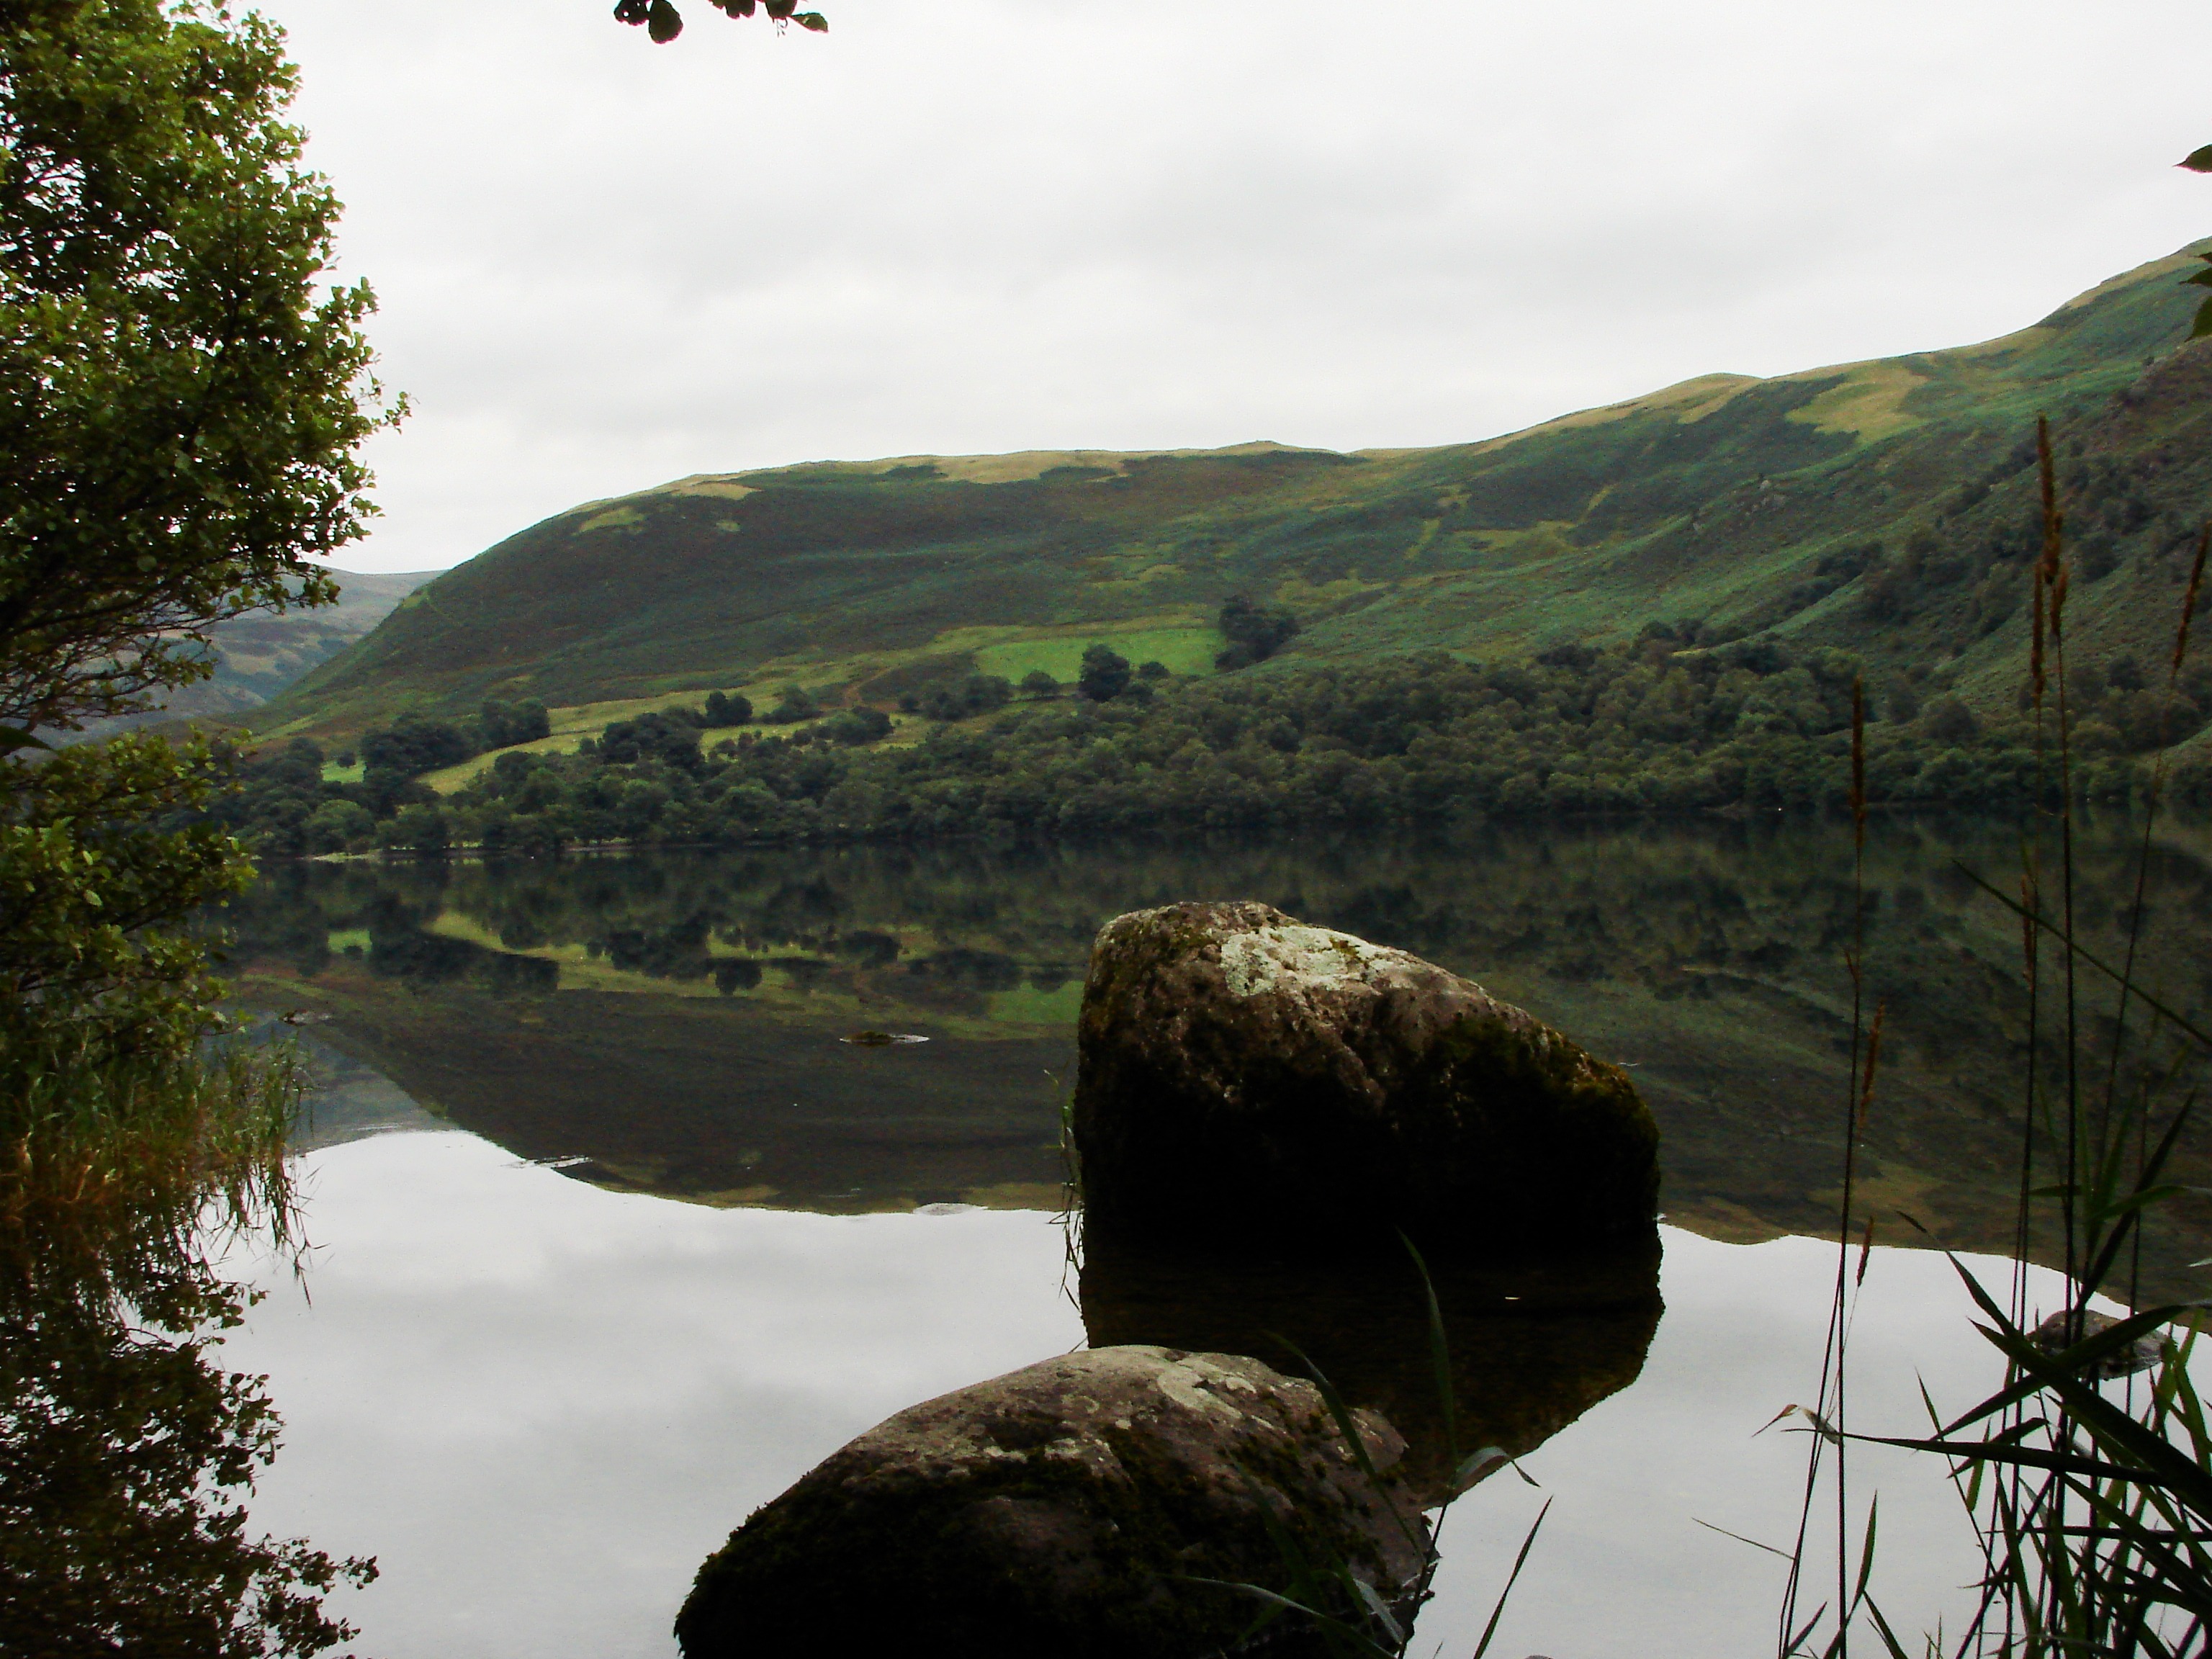
landscape, sea, coast, tree, water, nature, rock, wilderness, mountain, hill, lake, river, stone, cliff, reflection, fjord, reservoir, highland, terrain, body of water, landscapes, loch, mirroring, lakeland, landform, atmospheric phenomenon, mountainous landforms, eng long